Petr Mitrichev

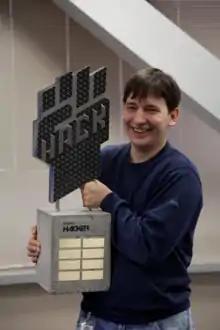
Petr Mitrichev after winning the Facebook Hacker Cup 2011

Petr Mitrichev (born 19 March 1985) is a Russian competitive programmer who has won multiple major international competitions. His accomplishments include gold (2000, 2002) and silver (2001) medals in the IOI, gold medals (2003, 2005) in the ACM ICPC World Finals as part of the team of Moscow State University and winning Google Code Jam (2006), the Topcoder Open (2018, 2015, 2013, 2006), the Topcoder Collegiate Challenge (2006, 2007), Facebook Hacker Cup (2011, 2013, 2017) as well as numerous national and online contests. He has achieved the highest rating ever among the "Algorithm" competitors of Topcoder and consistently ranks in the top two of the world. He is the second highest rated Algorithm coder on Topcoder ratings as of February 2021. He currently works at Google on the search engine and helped to prepare Code Jam. until the program was discontinued in 2023.